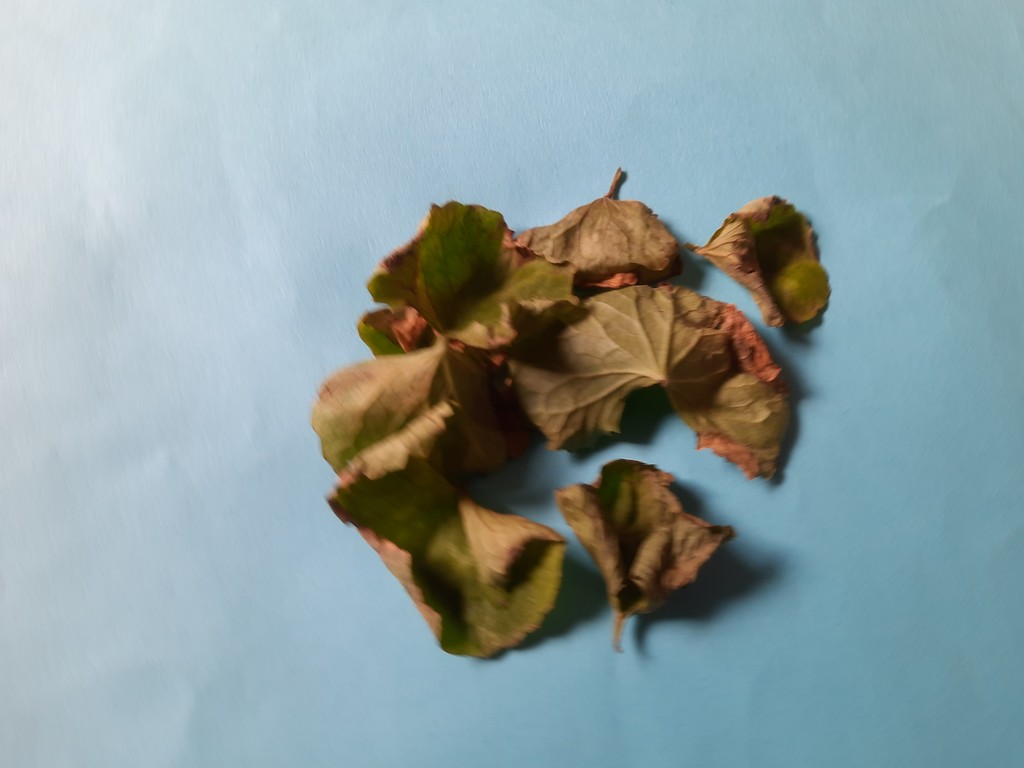
Label: Unhealthy